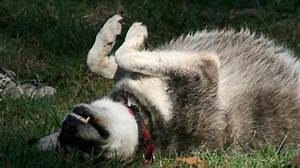
Label: gatto